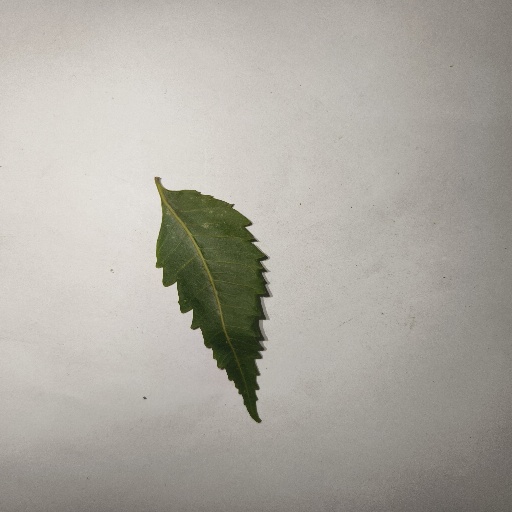
Species: Neem
Leaf condition: Healthy Leaf